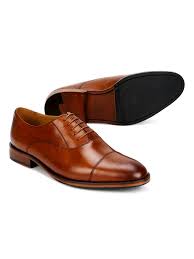
Label: Brogue